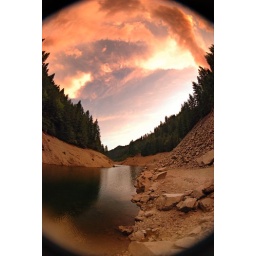
The water in this reservoir is really low this summer. The water level is usually right up near the tree line.